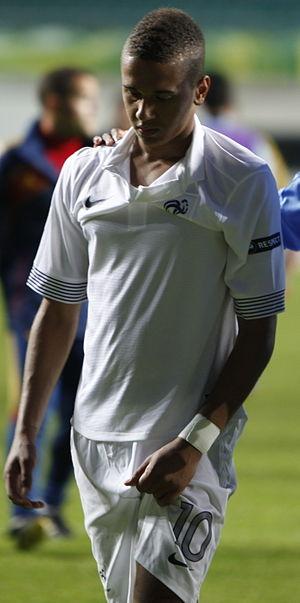
Axel Ngando Elessa, né le 13 juillet 1993 à Asnières-sur-Seine, est un footballeur français. Il évolue au poste de milieu de terrain à l'AJ Auxerre.